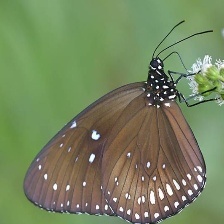
Species: BLUE SPOTTED CROW
Butterfly family (ImageNet category): monarch